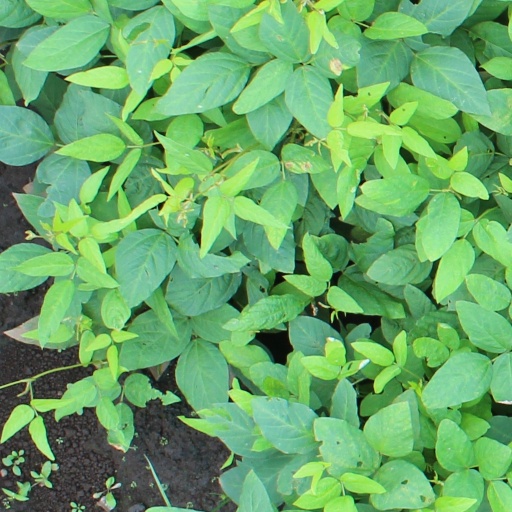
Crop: soybean